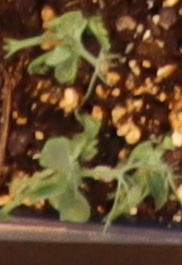
Label: Field Pea